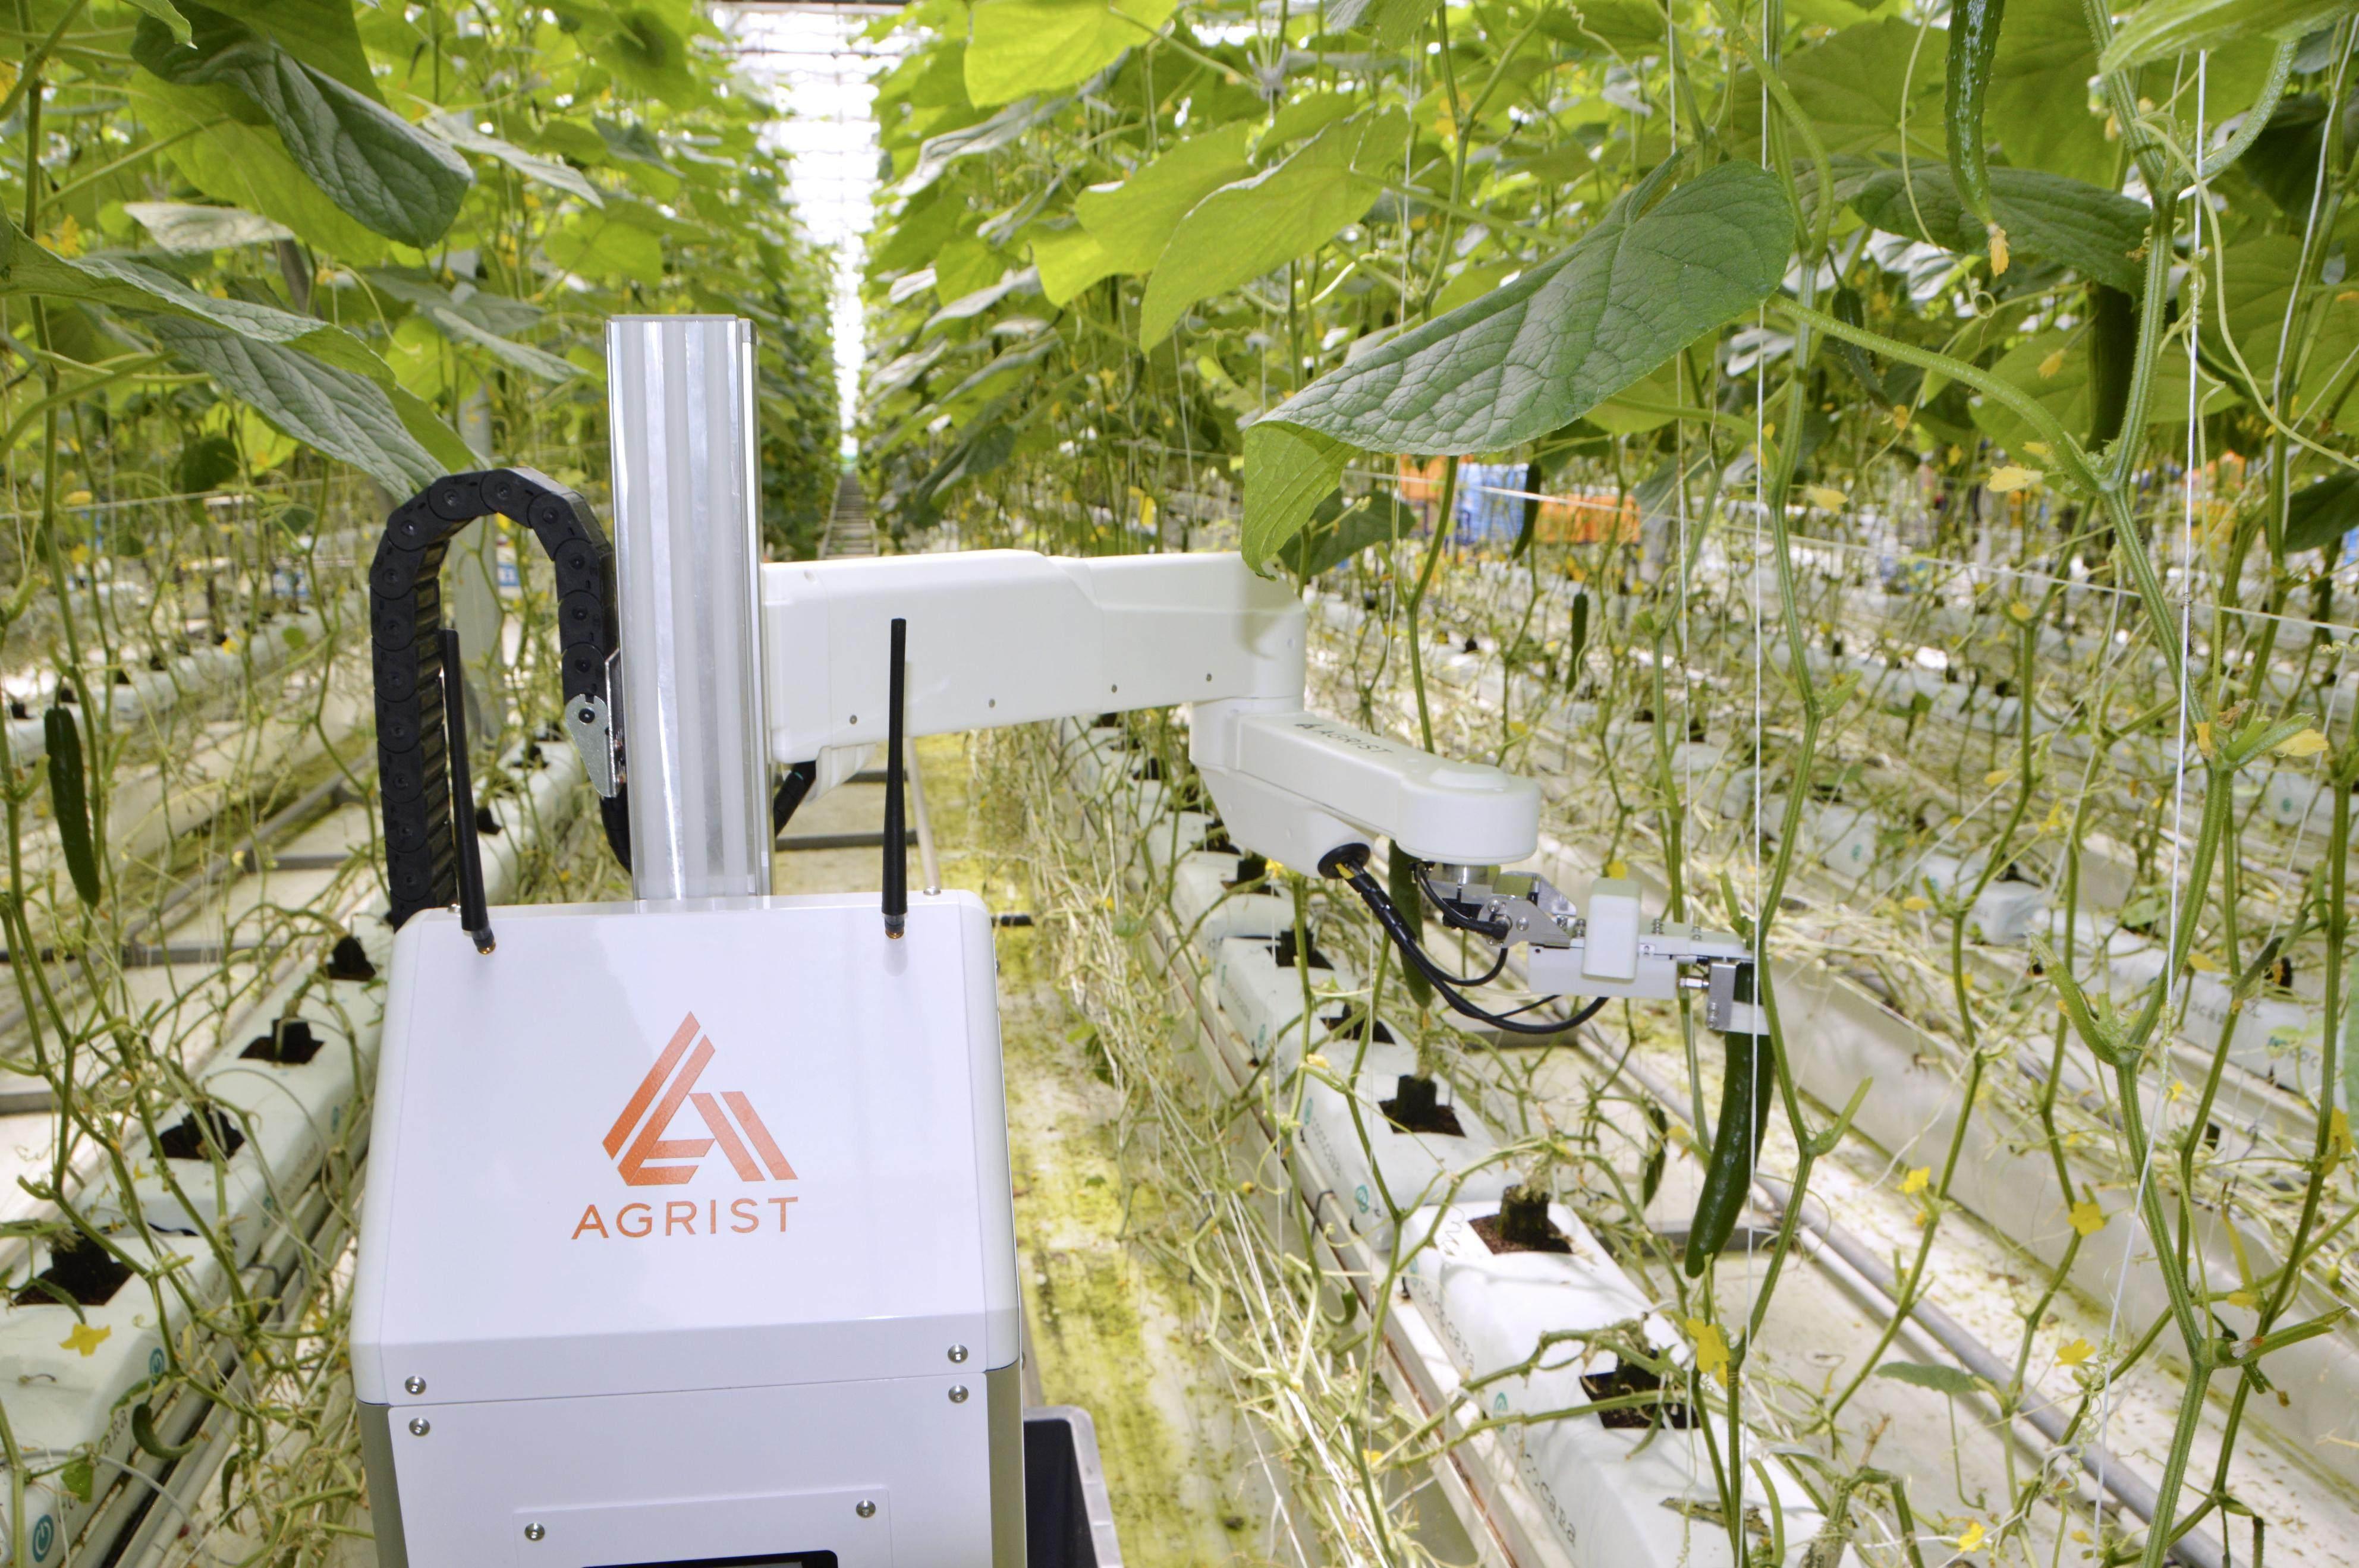
Mashine yenye rangi nyeupe na nyeusi uliyokatikati ya safu zilizonyooka zenye mimea iliyoota na kuchipua kwa rangi ya kijani kibichi, kuashiria ni mashine itumikayo kwa ajili ya usaidizi wa shughuli za kilimo.